Cadet scandal

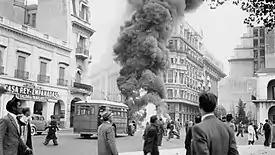
View of disturbances during the 1943 coup d'état, which had the self-proclaimed objective of "moral sanitation". Several historians have linked the impact of the cadet scandal to the coup.

The scandal broke out in September 1942 and made a great impact on Argentine society, causing a moral panic. By September 11, the rumor had begun to spread around the general public, which speculated the identities of the men involved. Cadets became the object of regular homophobic ridicule by civilians, so they began to go out dressed without their uniform. As a result, the Ministry of War (Spanish: "Ministerio de Guerra") issued a resolution that forced them to publicly wear the uniform despite any incident, and to "not tolerate any joke that would injure military honor." On the night of September 26, a large street fighting occurred in the city center between cadets and civilians and, the following week, they came out in small groups ready to attack anyone who insulted them, badly injuring a young man. On October 2, a revue play titled "¡Para Río me voy!" premiered at the Maipo theatre, which included a number parodying the scandal. Both in its premiere and in the following function, there were physical fights between cadets and civilians, an altercation that was not disclosed by the press.